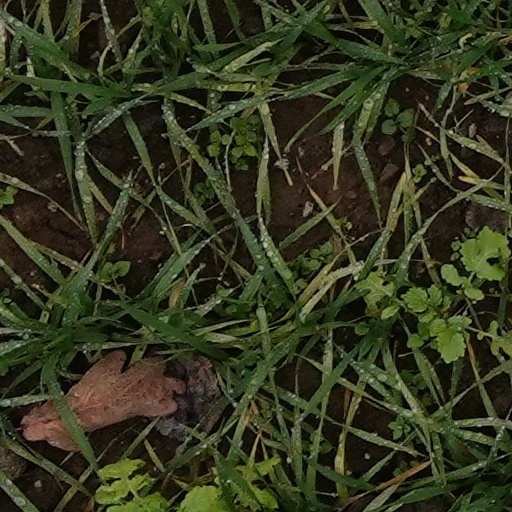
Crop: wheat